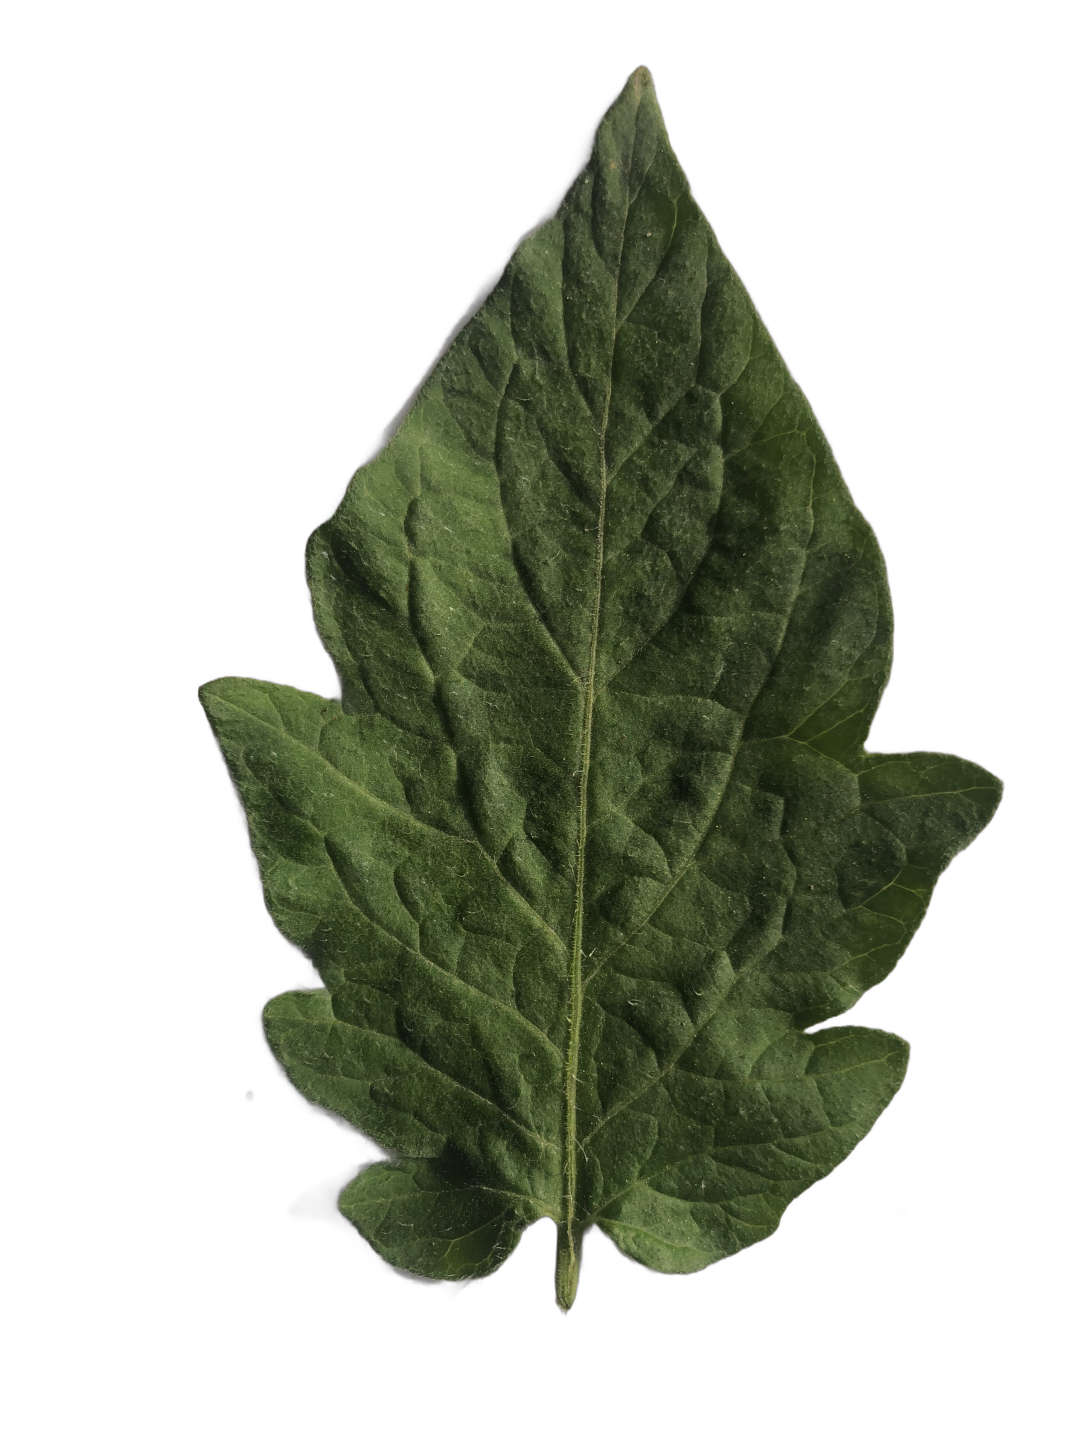
Crop: Tomato
Label: Healthy